Soviet occupation of Bessarabia and Northern Bukovina

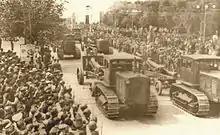
Soviet military parade in Chișinău on July 4, 1940

As Romania agreed to satisfy Soviet territorial demands, the second plan was immediately put into action, with the Red Army immediately moving into Bessarabia and north Bukovina on the morning of 28 June. By 30 June the Red Army reached the border along the Prut River. On 3 July the border was closed completely from the Soviet side.